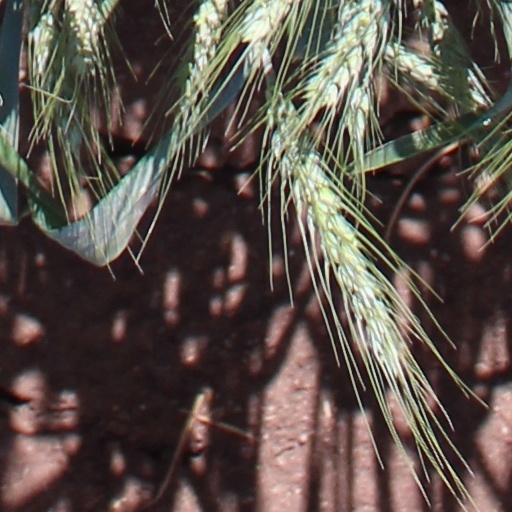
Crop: wheat